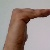
The image shows a hand gesture representing a space in Indian Sign Language.